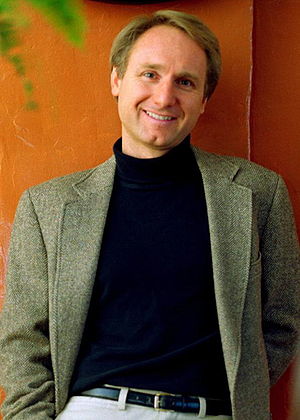
Dan Brown
Dan Brown er en amerikansk forfatter af detektiv-thrillere.